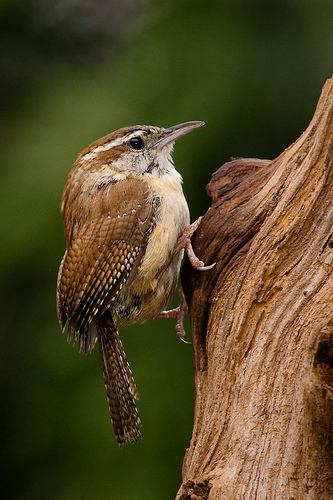
very tiny bird with brown wings with white spots on them, and a white belly with matching eyebrows.
a bird with brown back and wings, brown and black tail and the bill is short and pointeda small bird with white eyebrows, a cream colored throat and breast, and brown, white and black wingbars.
this unique looking bird is brown - light underneath and dark atop - and features a long, curved beak relative to its body size.
a small brown, black, and white speckled bird, with a medium size beak, brown crown,short tail, large head and light brown belly.
this bird has feathers that are brown and has a white belly
this particular bird has a white belly and brown secondaries
this bird is brown with white and has a very short beak.
the bird has a small bill and a brown spotted back.
a brown bird with a long pointed bill and white on its eye brows
Species: Carolina Wren